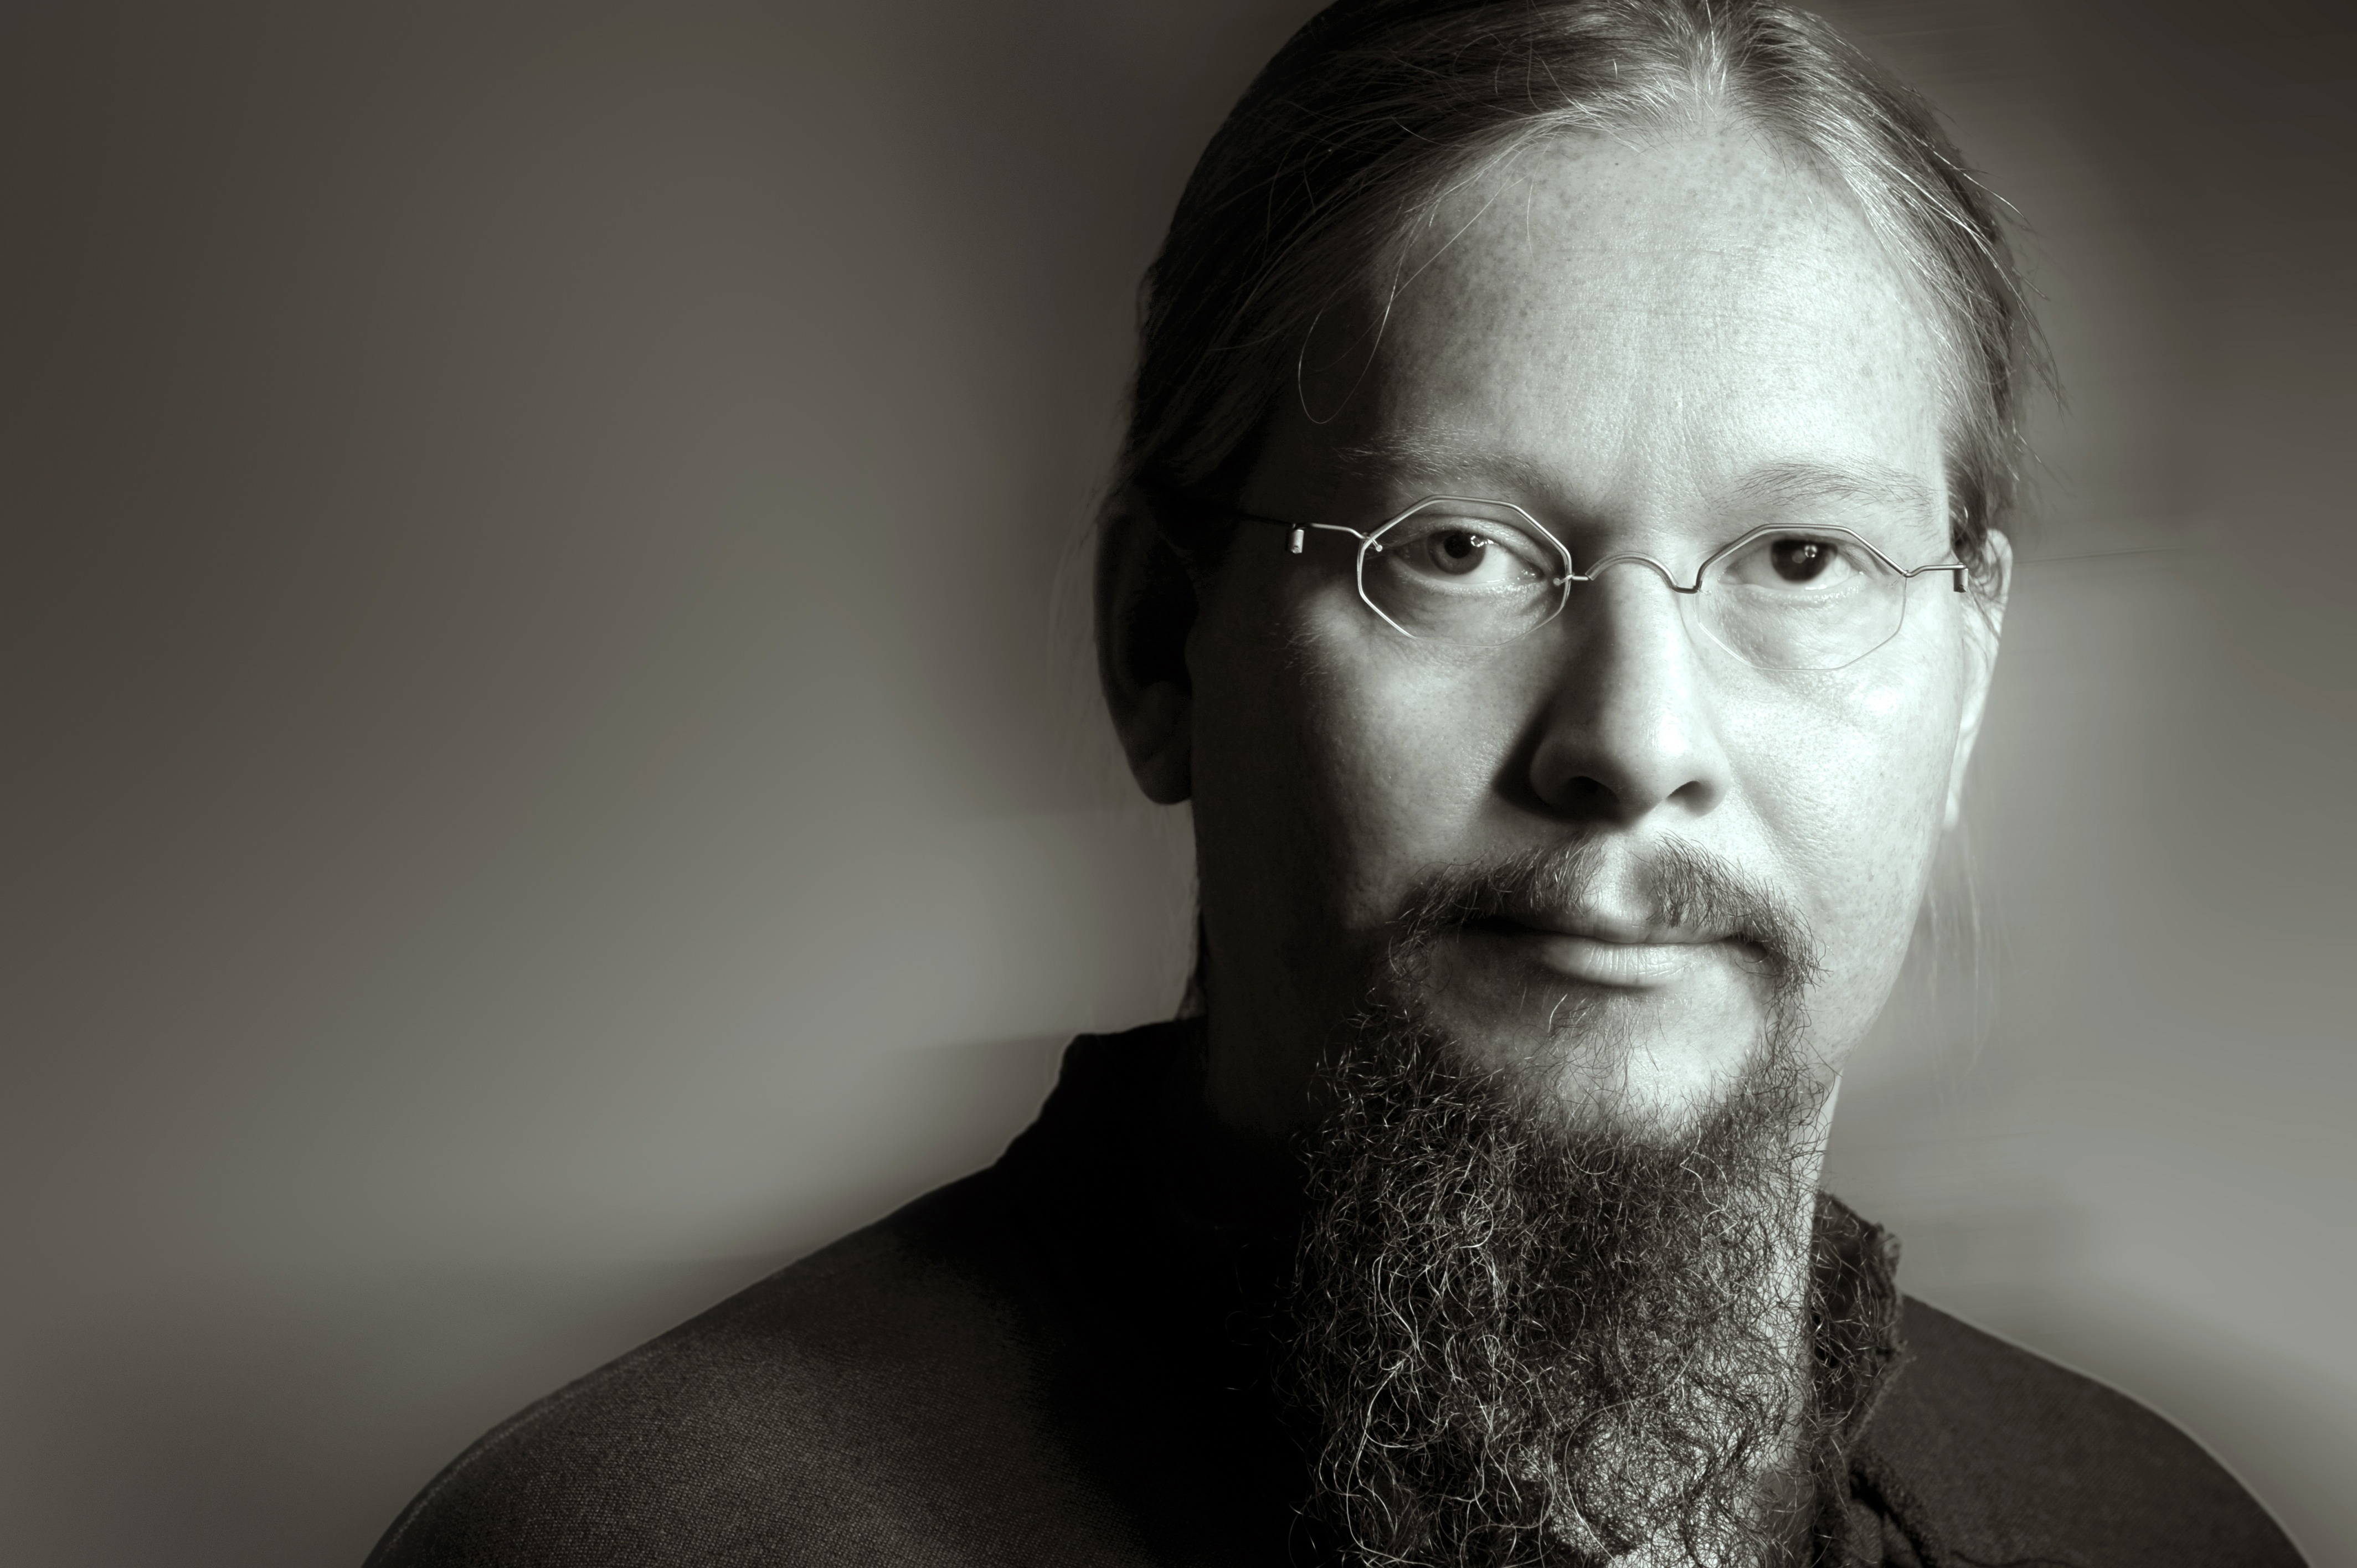
man, person, black and white, hair, white, photography, male, portrait, rest, black, monochrome, beard, close up, face, bart, meditation, glasses, head, serenity, guru, balanced, monochrome photography, inner peace, portrait photography, facial hair